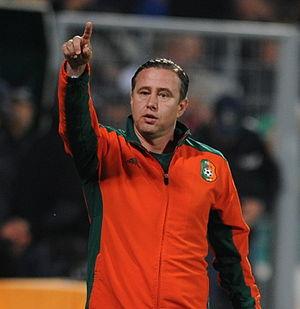
Laurentiu Aurelian Reghecampf, né le 19 septembre 1975 à Târgoviște, est un ancien footballeur international roumain, qui est maintenant entraîneur du Steaua Bucarest.